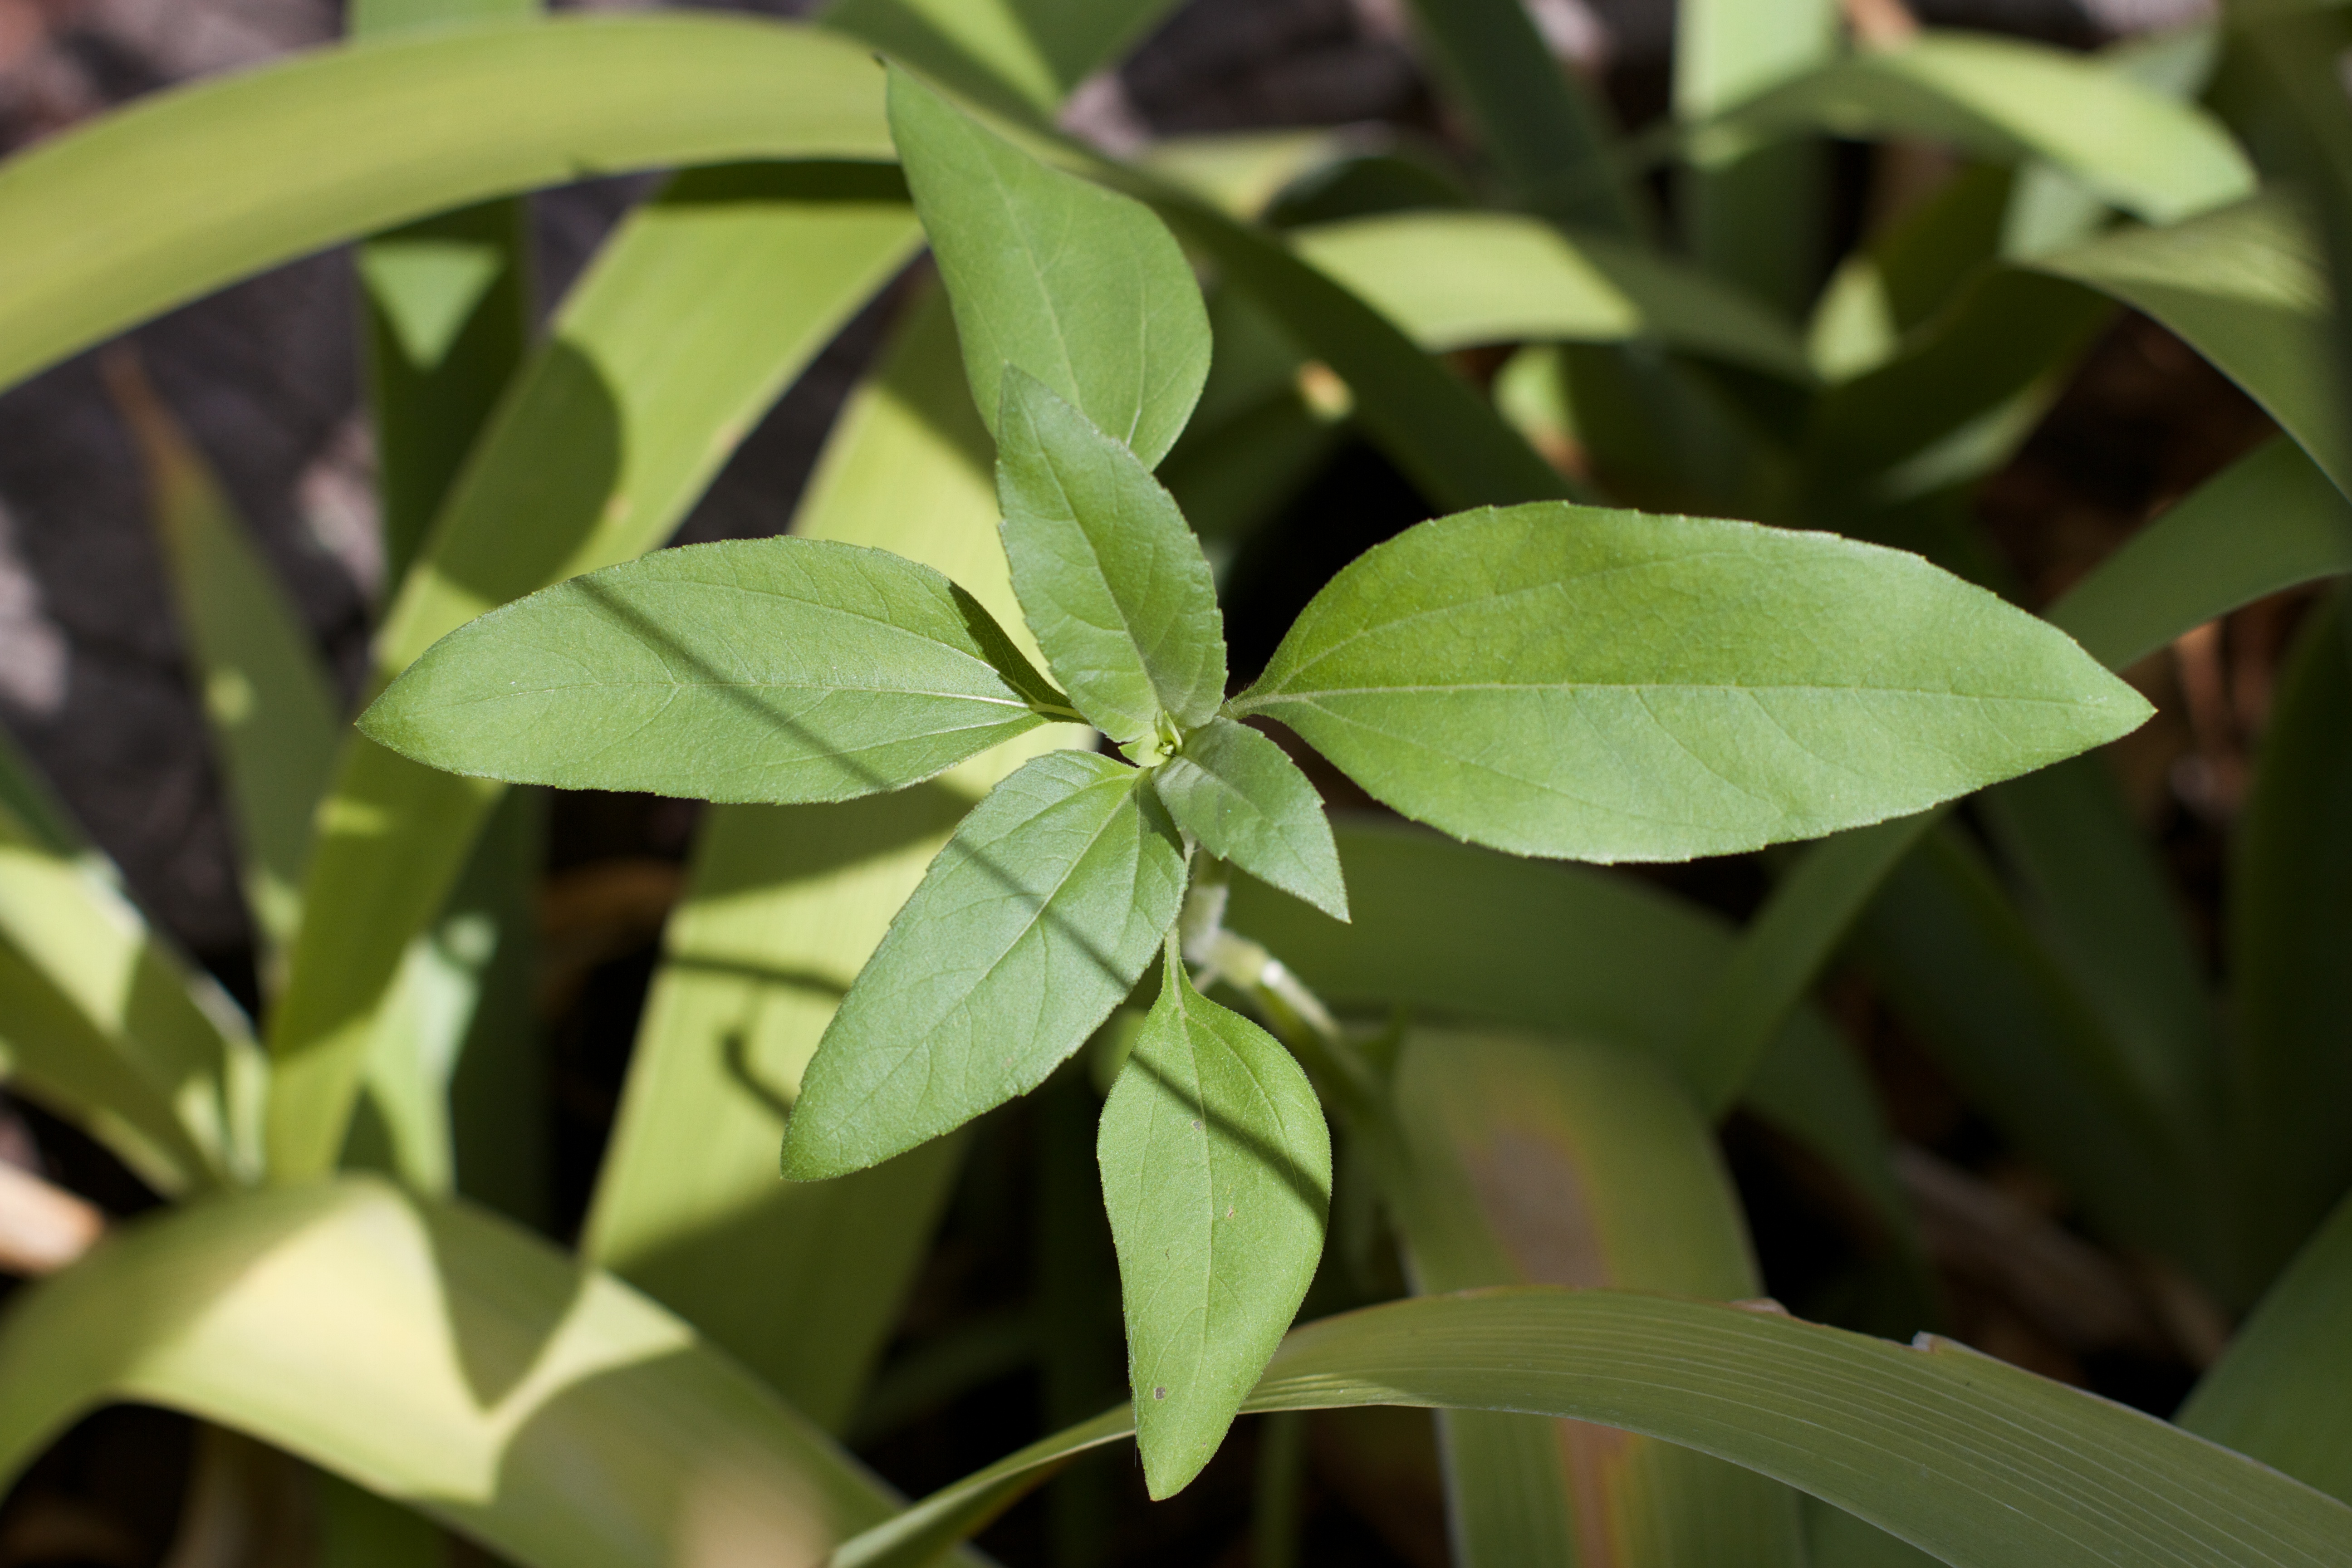
plant, leaf, flower, green, produce, botany, flora, sunflower, shrub, flowering plant, plant stem, land plant